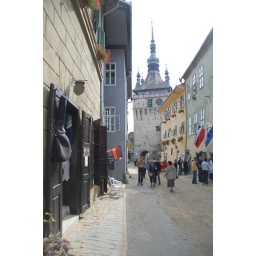
The main clock tower is visible from almost anywhere in the center.